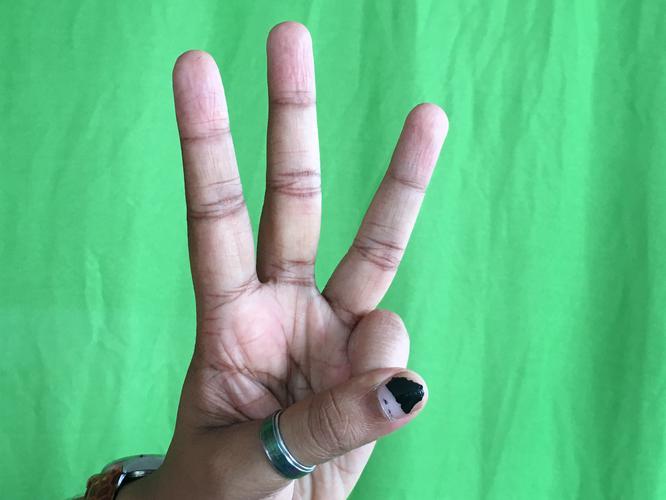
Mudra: Trishulam
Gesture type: single_hand